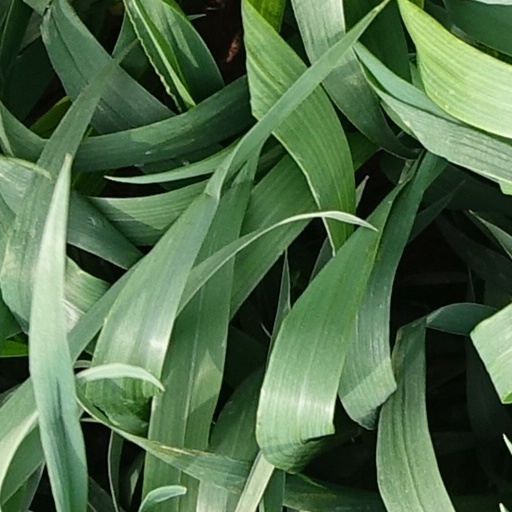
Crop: wheat